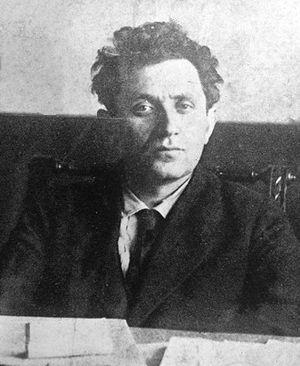
L’histoire des Juifs en Ukraine est la partie de l’histoire du peuple juif qui se déroule dans les territoires de l’actuelle Ukraine et la succession des manifestations du judaisme dans le paysage religieux ukrainien.
Grigori Evseïevitch Zinoviev, de son vrai nom Ovseï-Gerchen Aronovitch Radomyslski-Apfelbaum, né à Elizavethrad le 11 septembre 1883 et mort le 25 août 1936 à Moscou, est un révolutionnaire bolchevik.
L'histoire du communisme recouvre l'ensemble des évolutions de ce courant d'idées et, par extension, celle des mouvances et des régimes politiques qui s'en sont réclamés. Le communisme se développe principalement au XXᵉ siècle, dont il constitue l'une des principales forces politiques : à son apogée, durant la seconde moitié du siècle, un quart de l'humanité vit sous un régime communiste.